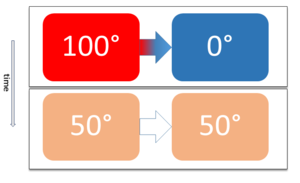
Termisk ligevægt
To systemer har forskellige temperaturer, men ved udveksling af energi bliver temperaturen ens.
Termisk ligevægt opstår, når to eller flere legemer kan udveksle energi kaldet varme. De to legemer vil udveksle energi, indtil begge har samme temperatur.